Operation Varsity

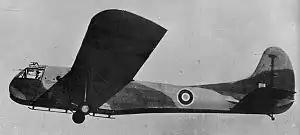
A British Hadrian Glider

A large number of paratroop drop aircraft were also hit and lost. Operation Varsity's paratroop drop phase was flown in daylight at slow speeds at very low altitudes, using unarmed cargo aircraft, over heavy concentrations of German 20 mm, 37 mm, and larger calibre antiaircraft (AA) cannon utilizing explosive, incendiary, and armor-piercing incendiary ammunition. By that stage of the war, German AA crews had trained to a high state of readiness; many batteries had considerable combat experience in firing on and destroying high speed, well-armed fighter and fighter-bomber aircraft while under fire themselves. Finally, while many if not all of the C-47s used in Operation Varsity had been retrofitted with self-sealing fuel tanks, the much larger C-46 Commando aircraft employed in the drop received no such modification. This was exacerbated by the C-46's unvented wings, which allowed leaked gasoline to pool at the wing root where it could be ignited by flak or a stray spark. 19 of 72 C-46 aircraft were destroyed during Operation Varsity, and losses of other aircraft types from AA fire were also significant, including 13 gliders shot down, 14 crashed, and 126 damaged; 15 Consolidated B-24 bombers shot down, and 104 damaged; and 30 C-47s shot down and 339 damaged.